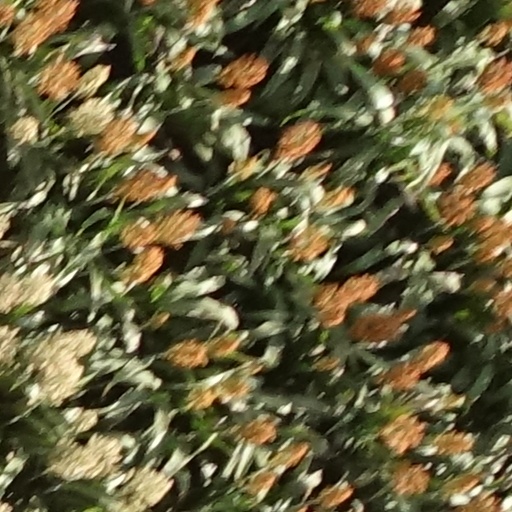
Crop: sorghum